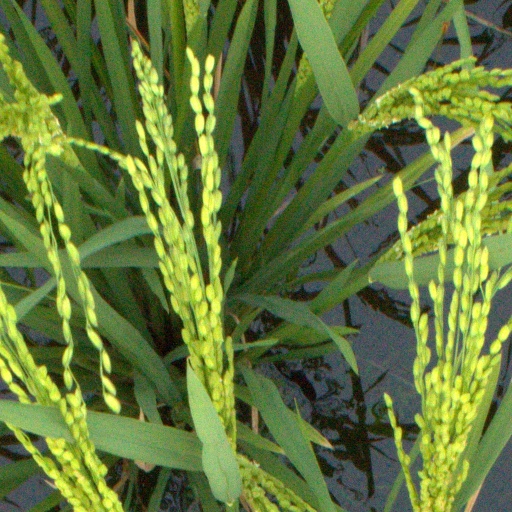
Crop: rice